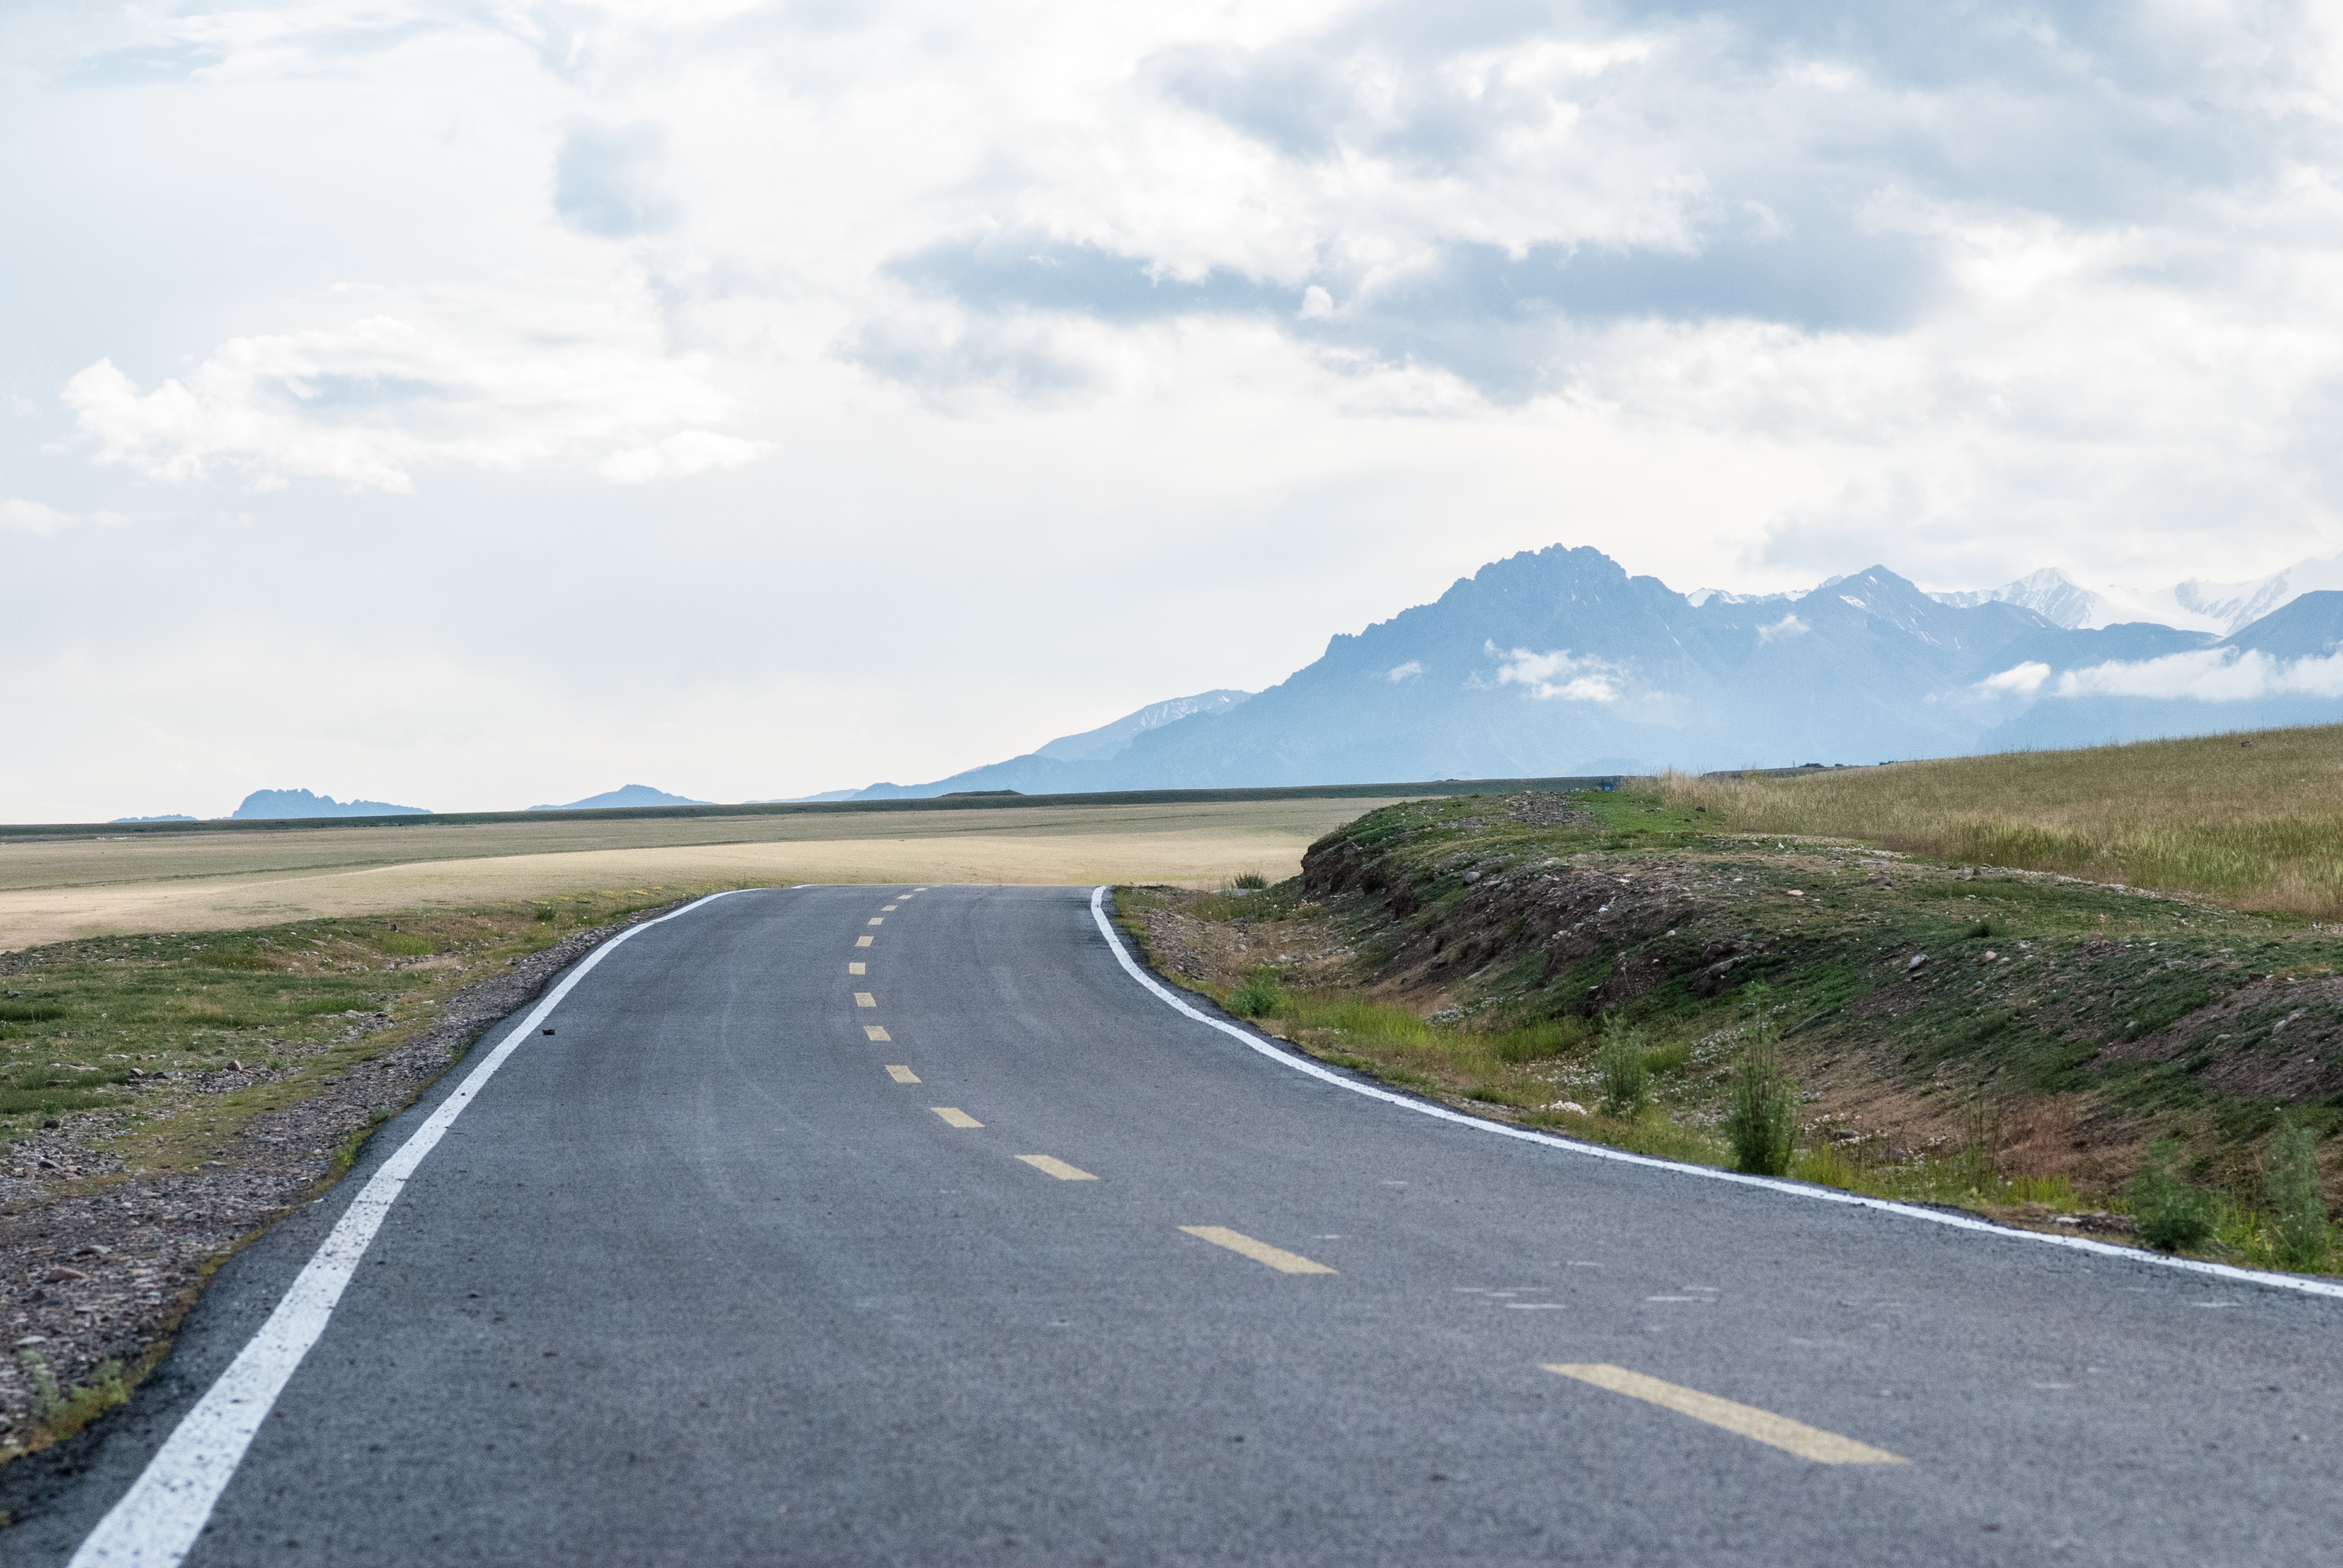
landscape, coast, horizon, mountain, road, street, highway, driving, asphalt, lane, plain, road trip, infrastructure, mountain pass, road surface, nonbuilding structure, controlled access highway